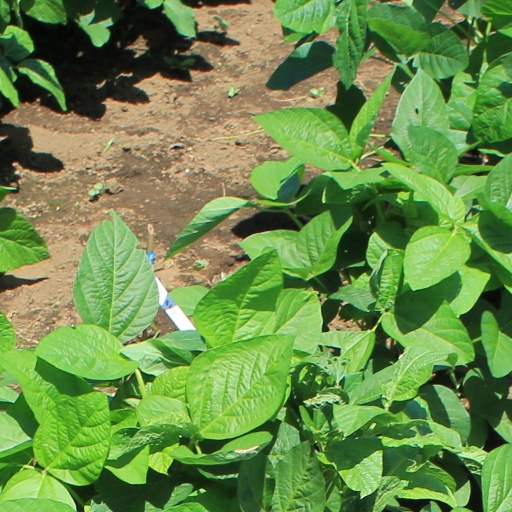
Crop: soybean